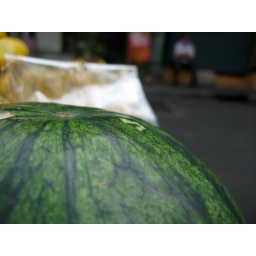
This is a fruit seen everywhere in Thailand it is freshly sold on ever fresh-food market in Thailand.